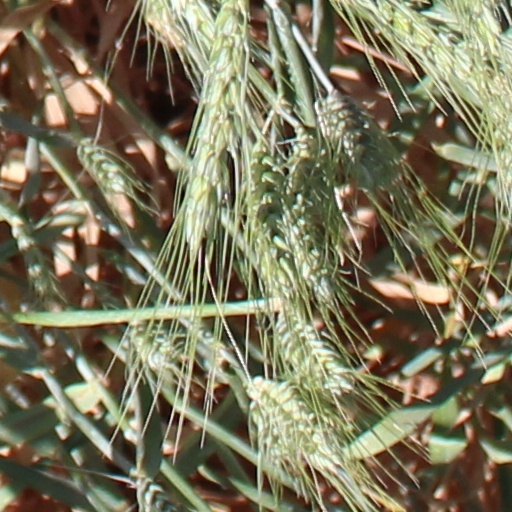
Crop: wheat